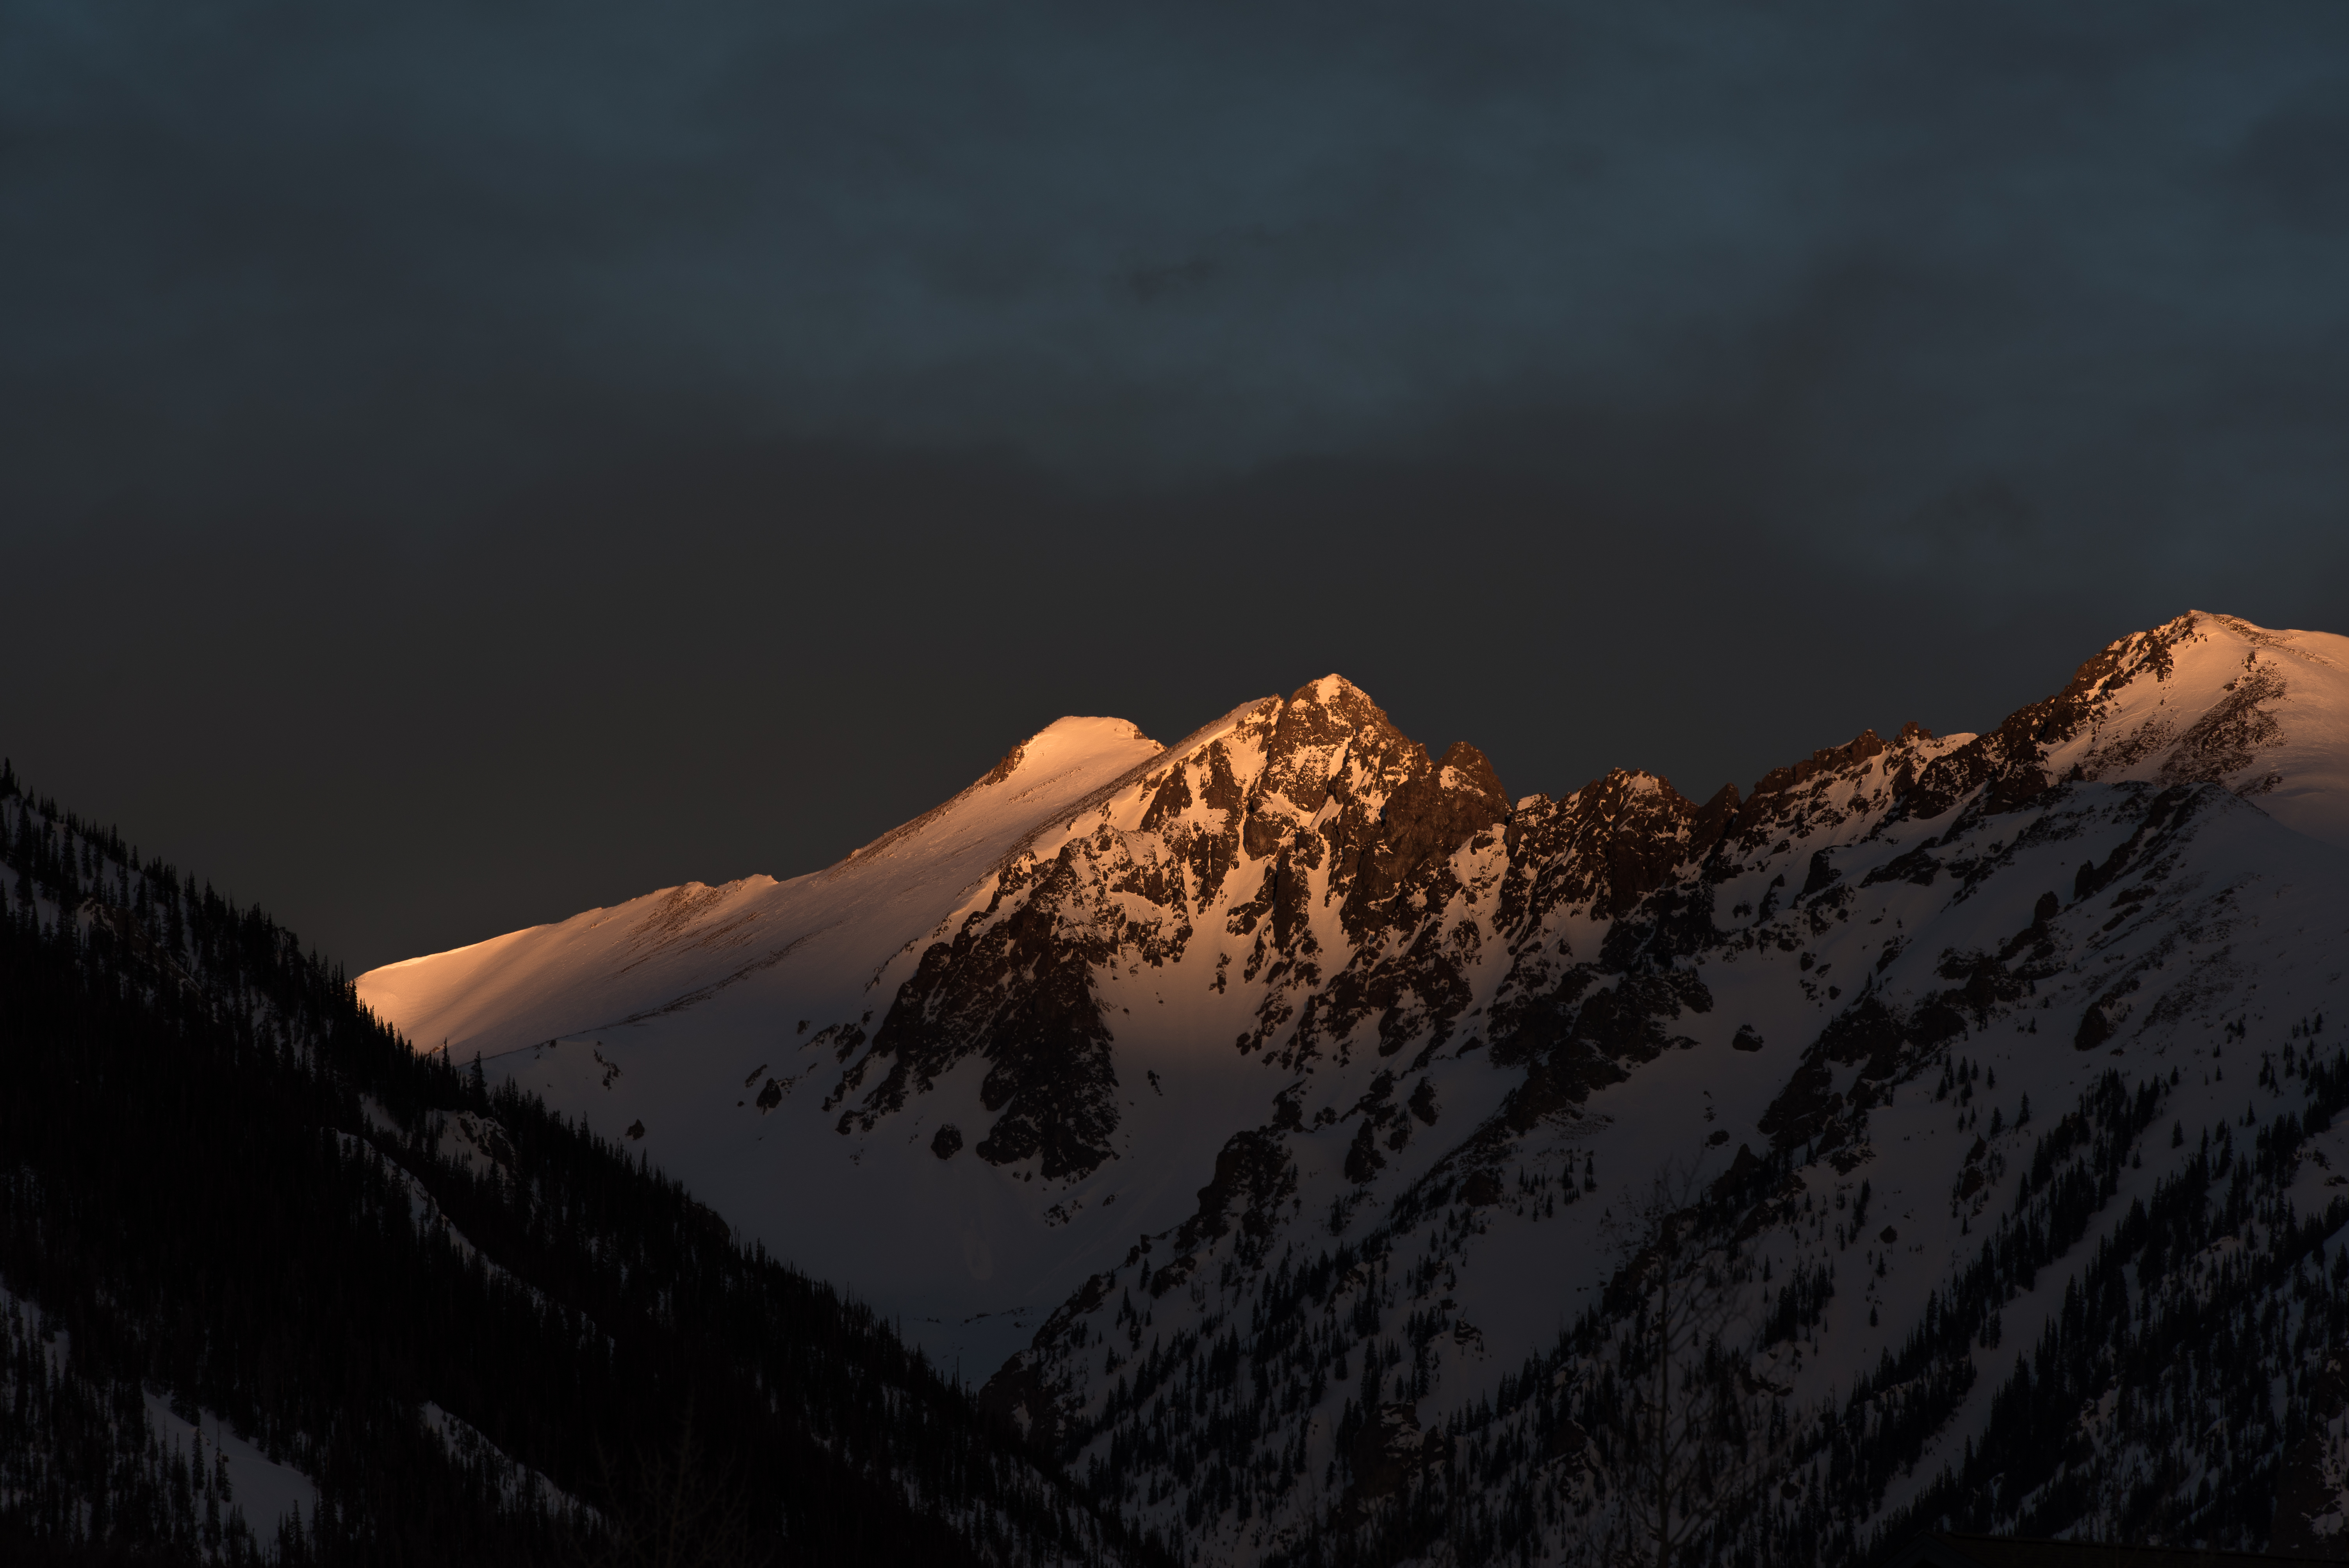
mountain, snow, light, cloud, sky, sunrise, sunset, night, sunlight, morning, dawn, atmosphere, mountain range, dusk, evening, reflection, weather, darkness, atmospheric phenomenon, mountainous landforms, geological phenomenon